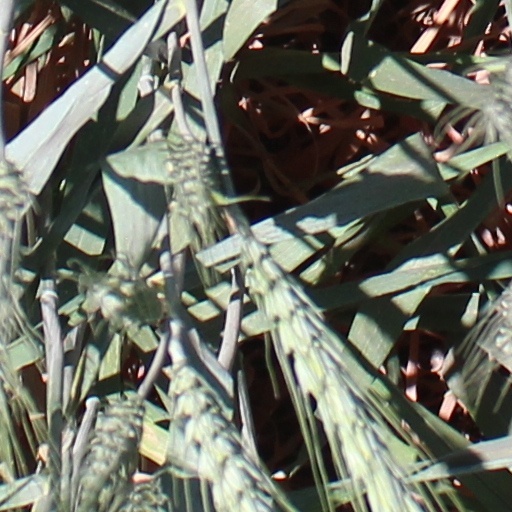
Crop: wheat